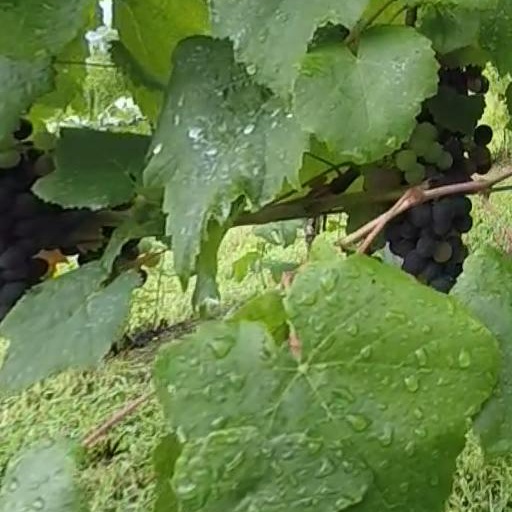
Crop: grape